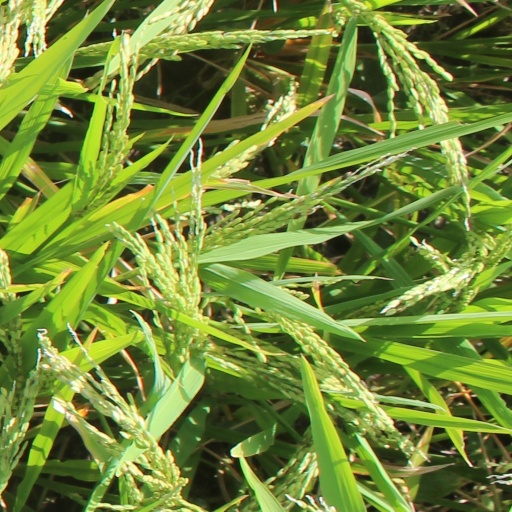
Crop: rice